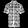
Label: Shirt